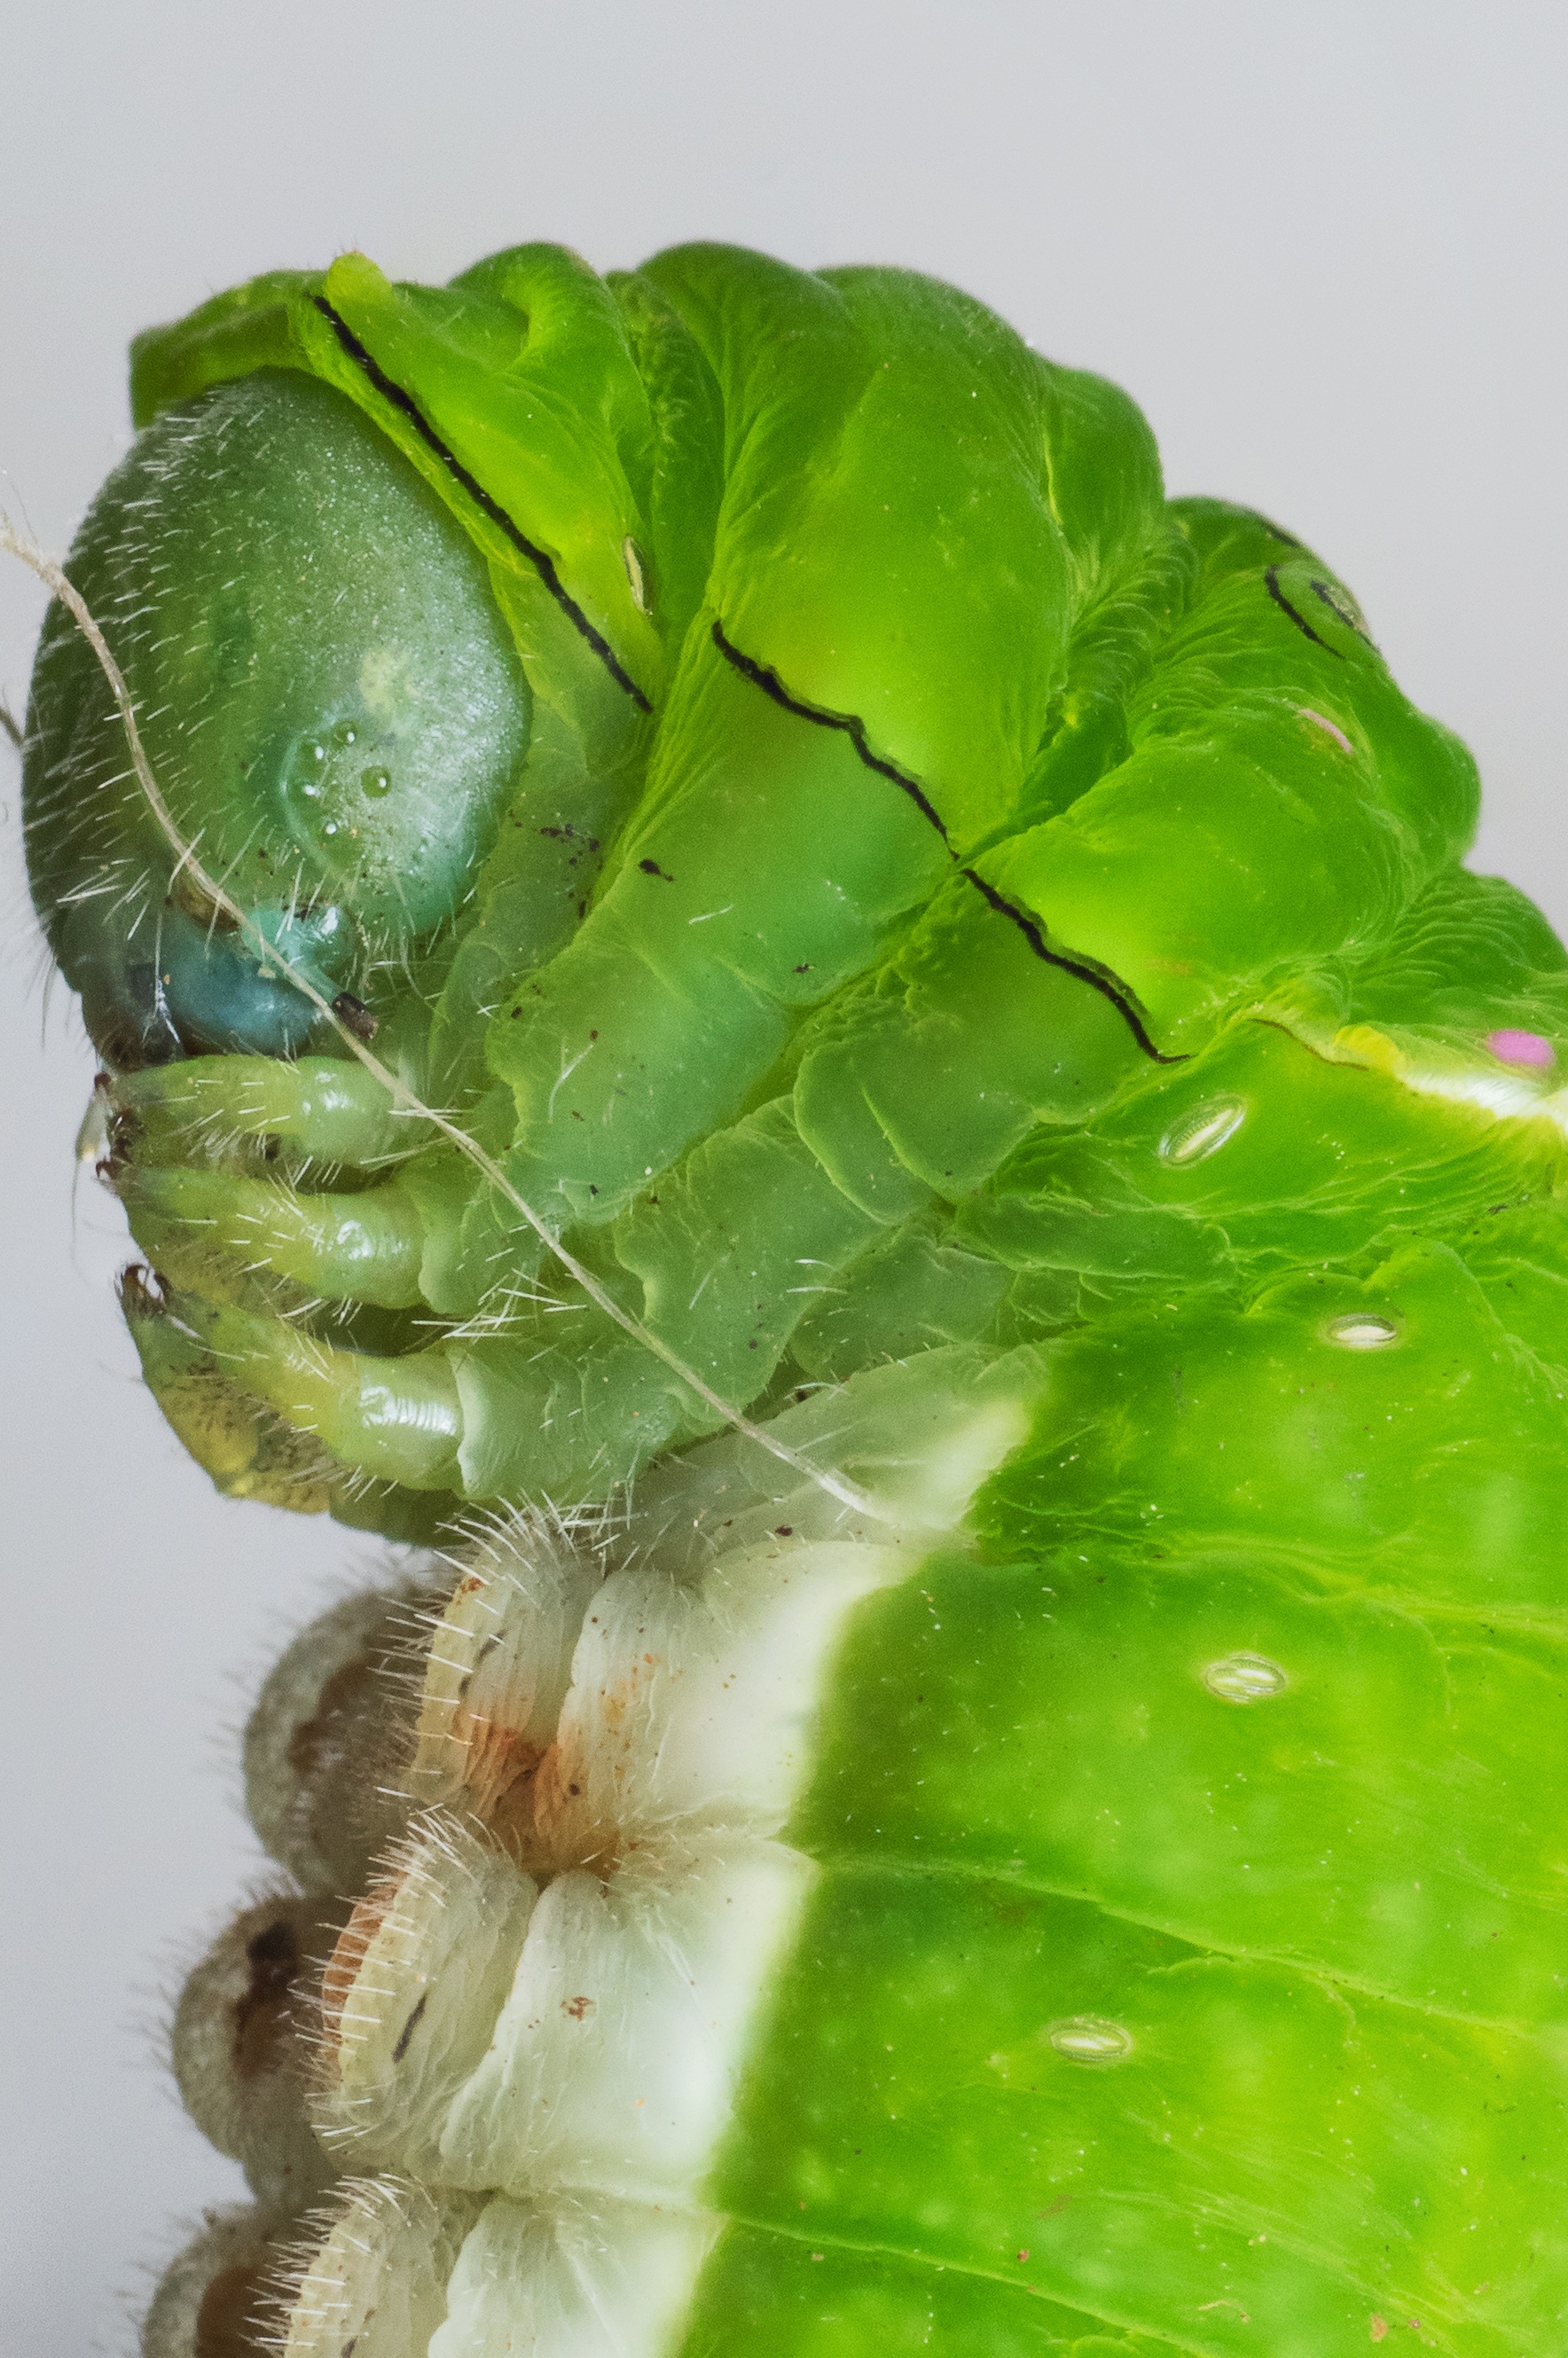
nature, growth, leaf, animal, wildlife, green, produce, insect, macro, bug, fauna, invertebrate, caterpillar, close up, entomology, details, pupa, larva, stages, macro photography, metamorphosis, transform, life cycle, plant stem